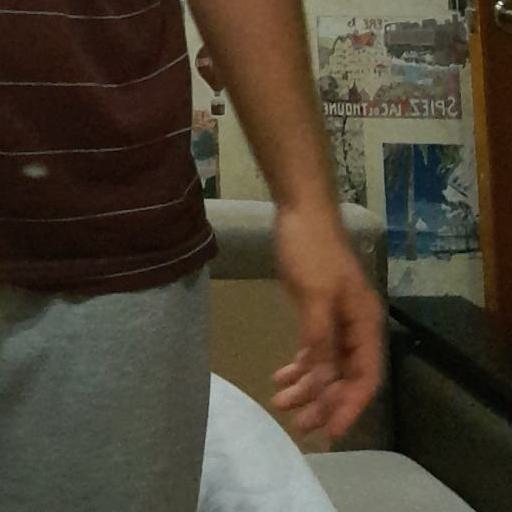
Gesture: no_gesture